Hypercube graph

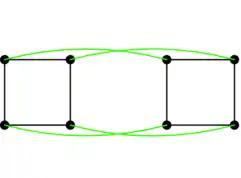
Construction of by connecting pairs of corresponding vertices in two copies of

The hypercube graph may be constructed from the family of subsets of a set with elements, by making a vertex for each possible subset and joining two vertices by an edge whenever the corresponding subsets differ in a single element. Equivalently, it may be constructed using vertices labeled with -bit binary numbers and connecting two vertices by an edge whenever the Hamming distance of their labels is one. These two constructions are closely related: a binary number may be interpreted as a set (the set of positions where it has a digit), and two such sets differ in a single element whenever the corresponding two binary numbers have Hamming distance one.